Slot car ride

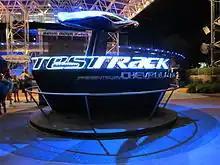
Test Track, a slot car ride at Epcot, Walt Disney World

Slot car rides are amusement park rides that are propelled by an onboard electric motor through a slot car track, speeding up and slowing down to entertain the rider.